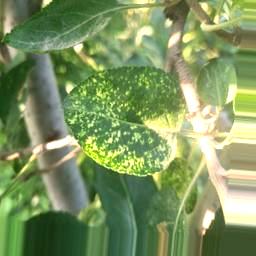
Label: Apple_Mosaic